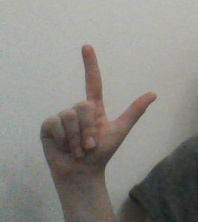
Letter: laam